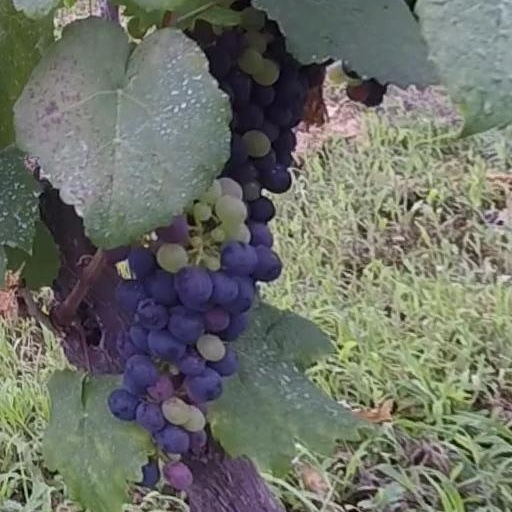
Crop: grape